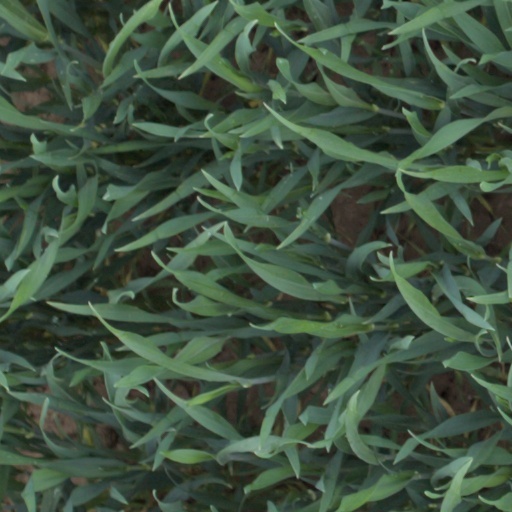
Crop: wheat